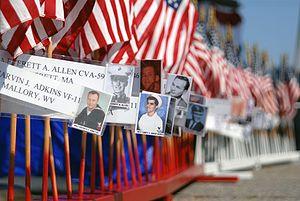
L’accident de l'USS Forrestal est un important incendie et une série d'explosions en chaîne qui, le 29 juillet 1967, ont tué 134 marins et en ont blessé 161 sur le porte-avions USS Forrestal de l'United States Navy. L'origine du drame est une anomalie électrique qui déclencha le tir d'une roquette Zuni depuis un avion situé sur le pont d'envol. L'incendie, le plus grand sur un porte-avions américain depuis la Seconde Guerre mondiale, faillit entraîner la perte du navire.